District line

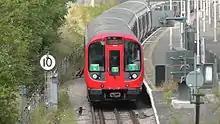
District line S7 S Stock train at Kensington (Olympia) station, 2013

The current 7-car S Stock trains began to enter service on the line in 2013, beginning with services between Olympia and West Ham, gradually replacing the C and D Stock. Like the 8-car variants now in use on the Metropolitan line, these trains are part of Bombardier's Movia family, with air-conditioning, as the sub-surface tunnels (unlike those on the deep-level tube lines) are able to disperse the exhausted hot air.